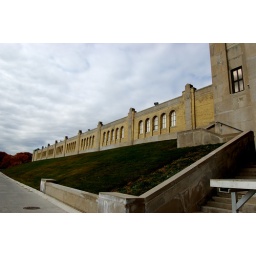
RC Harris water filtration plant in Toronto, ON.